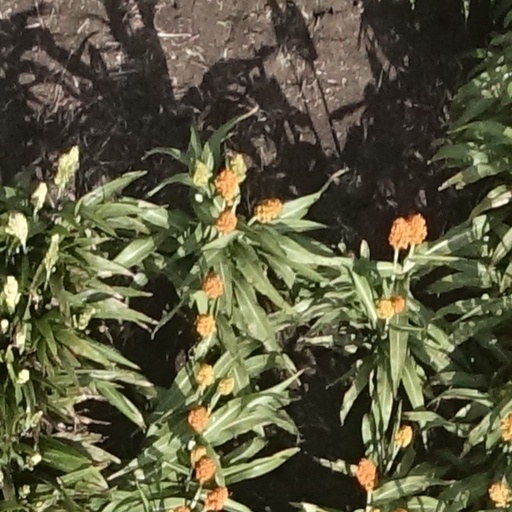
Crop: sorghum